Atalanta BC

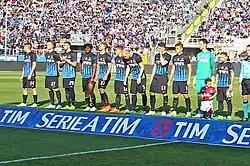
Atalanta team that finished fourth in Serie A in 2017

Former Genoa coach Gian Piero Gasperini was appointed before the 2016–17 season. Despite initial difficulties, the club's results steadily improved throughout the season. Gasperini integrated players from the club's youth sector and led the club to a fourth-place league finish with 72 points, besting its previous records and qualifying for the 2017–18 UEFA Europa League after a 26-year absence from UEFA competitions. In the Europa League, the club reached the round of 32, losing 4–3 on aggregate to Borussia Dortmund. In 2017–18, Atalanta finished seventh in the league, entering the qualifying rounds for 2018–19 UEFA Europa League, though was eliminated in a penalty shootout by Danish club Copenhagen. Despite a difficult start to the 2018–19 season, Atalanta achieved many positive results and finished third in Serie A, its best ever league finish; with this result, the club qualified for the UEFA Champions League group stage for the first time in its history. Atalanta also reached the Coppa Italia final, though lost 2–0 to Lazio.